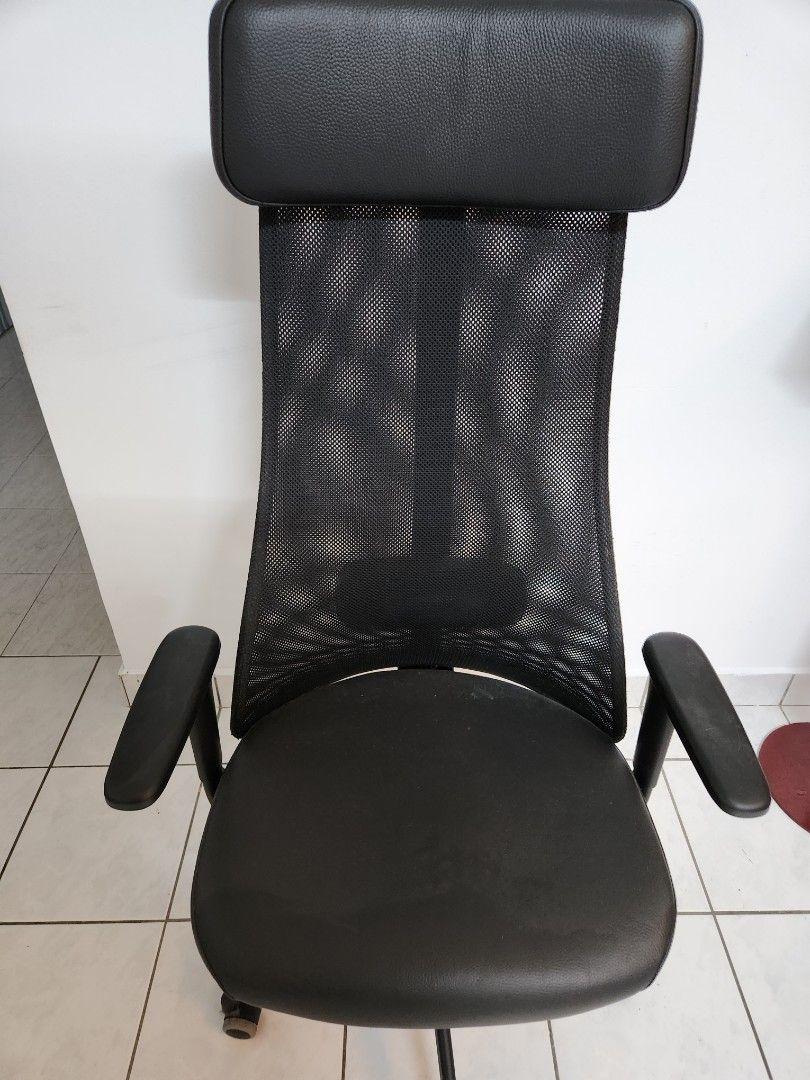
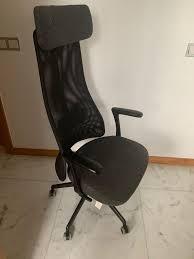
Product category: items_chair
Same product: yes